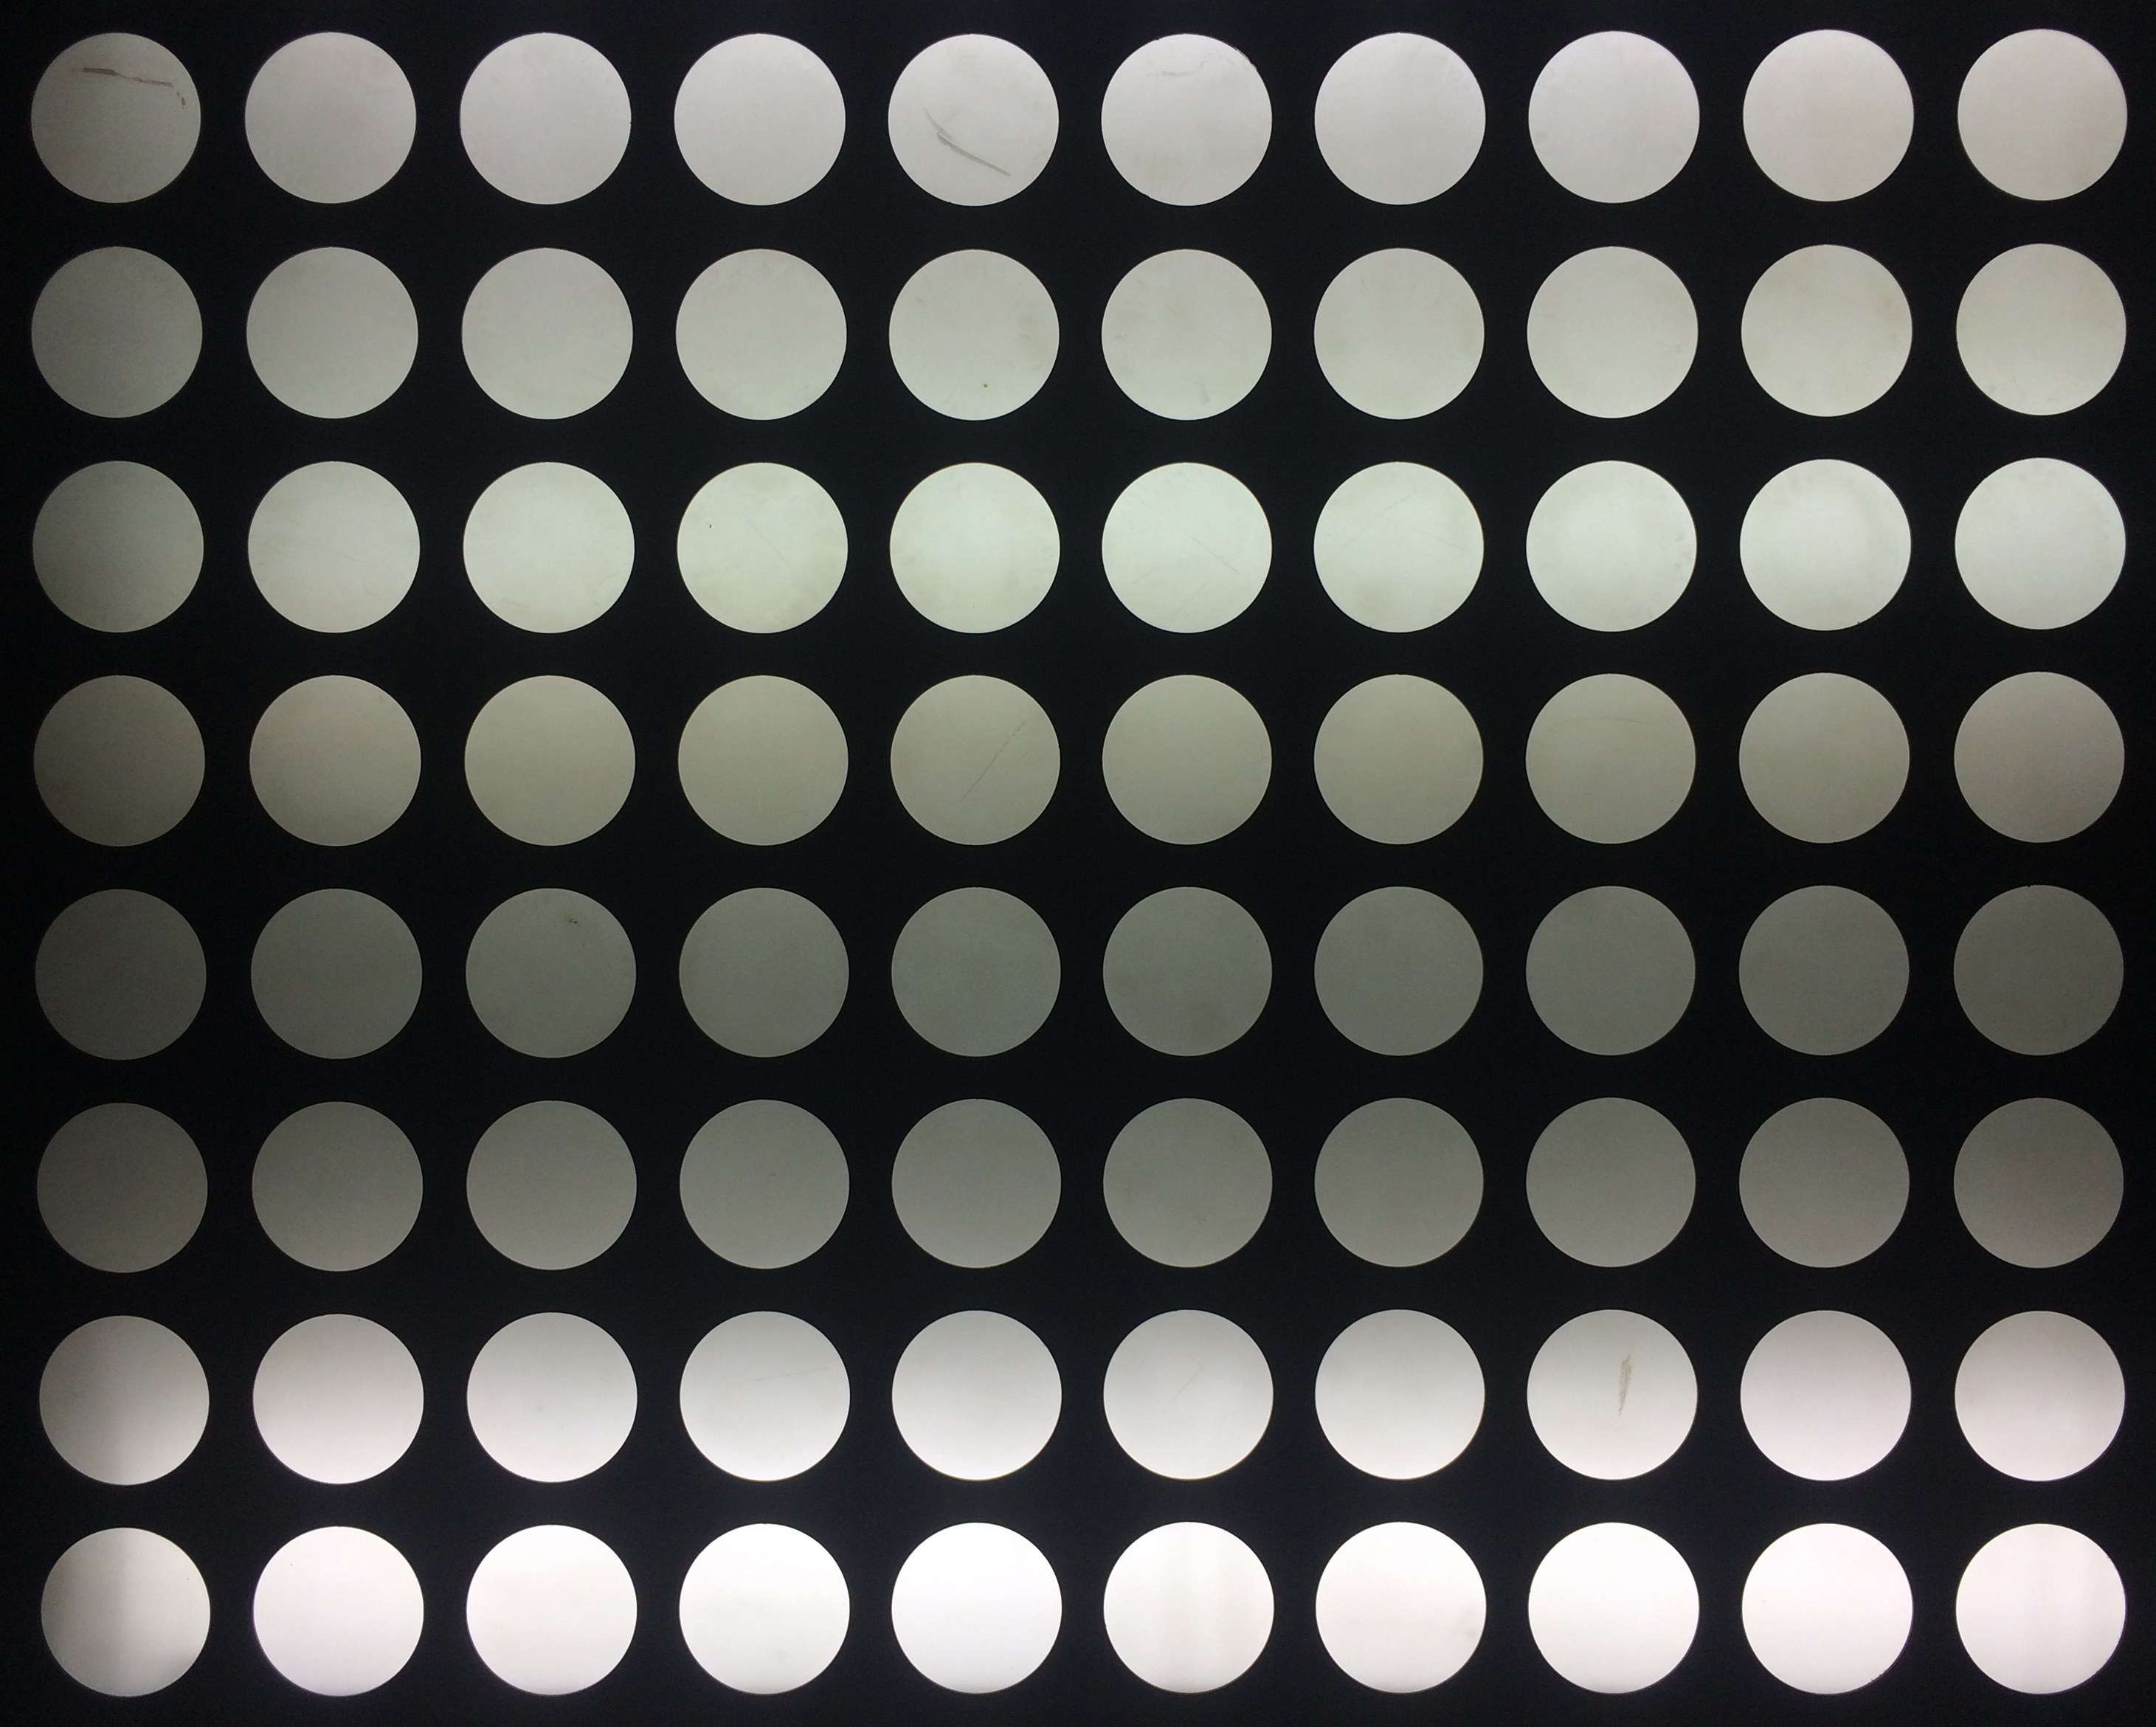
lift, shine, lamp, abstract, round, ball, black, white, monochrome, darkness, pattern, circle, design, polka dot, black and white, music, line, monochrome photography, dance